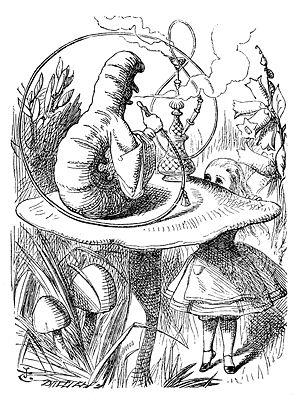
La Chenille est un personnage de fiction émanant du récit de Lewis Carroll Les Aventures d'Alice au pays des merveilles en 1865.